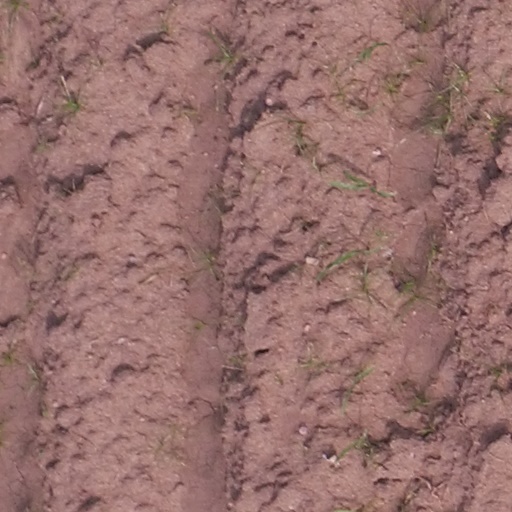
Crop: maize; corn